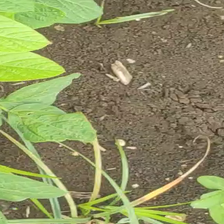
Weed species: Lavhala_(Cyperus_Rotundus)